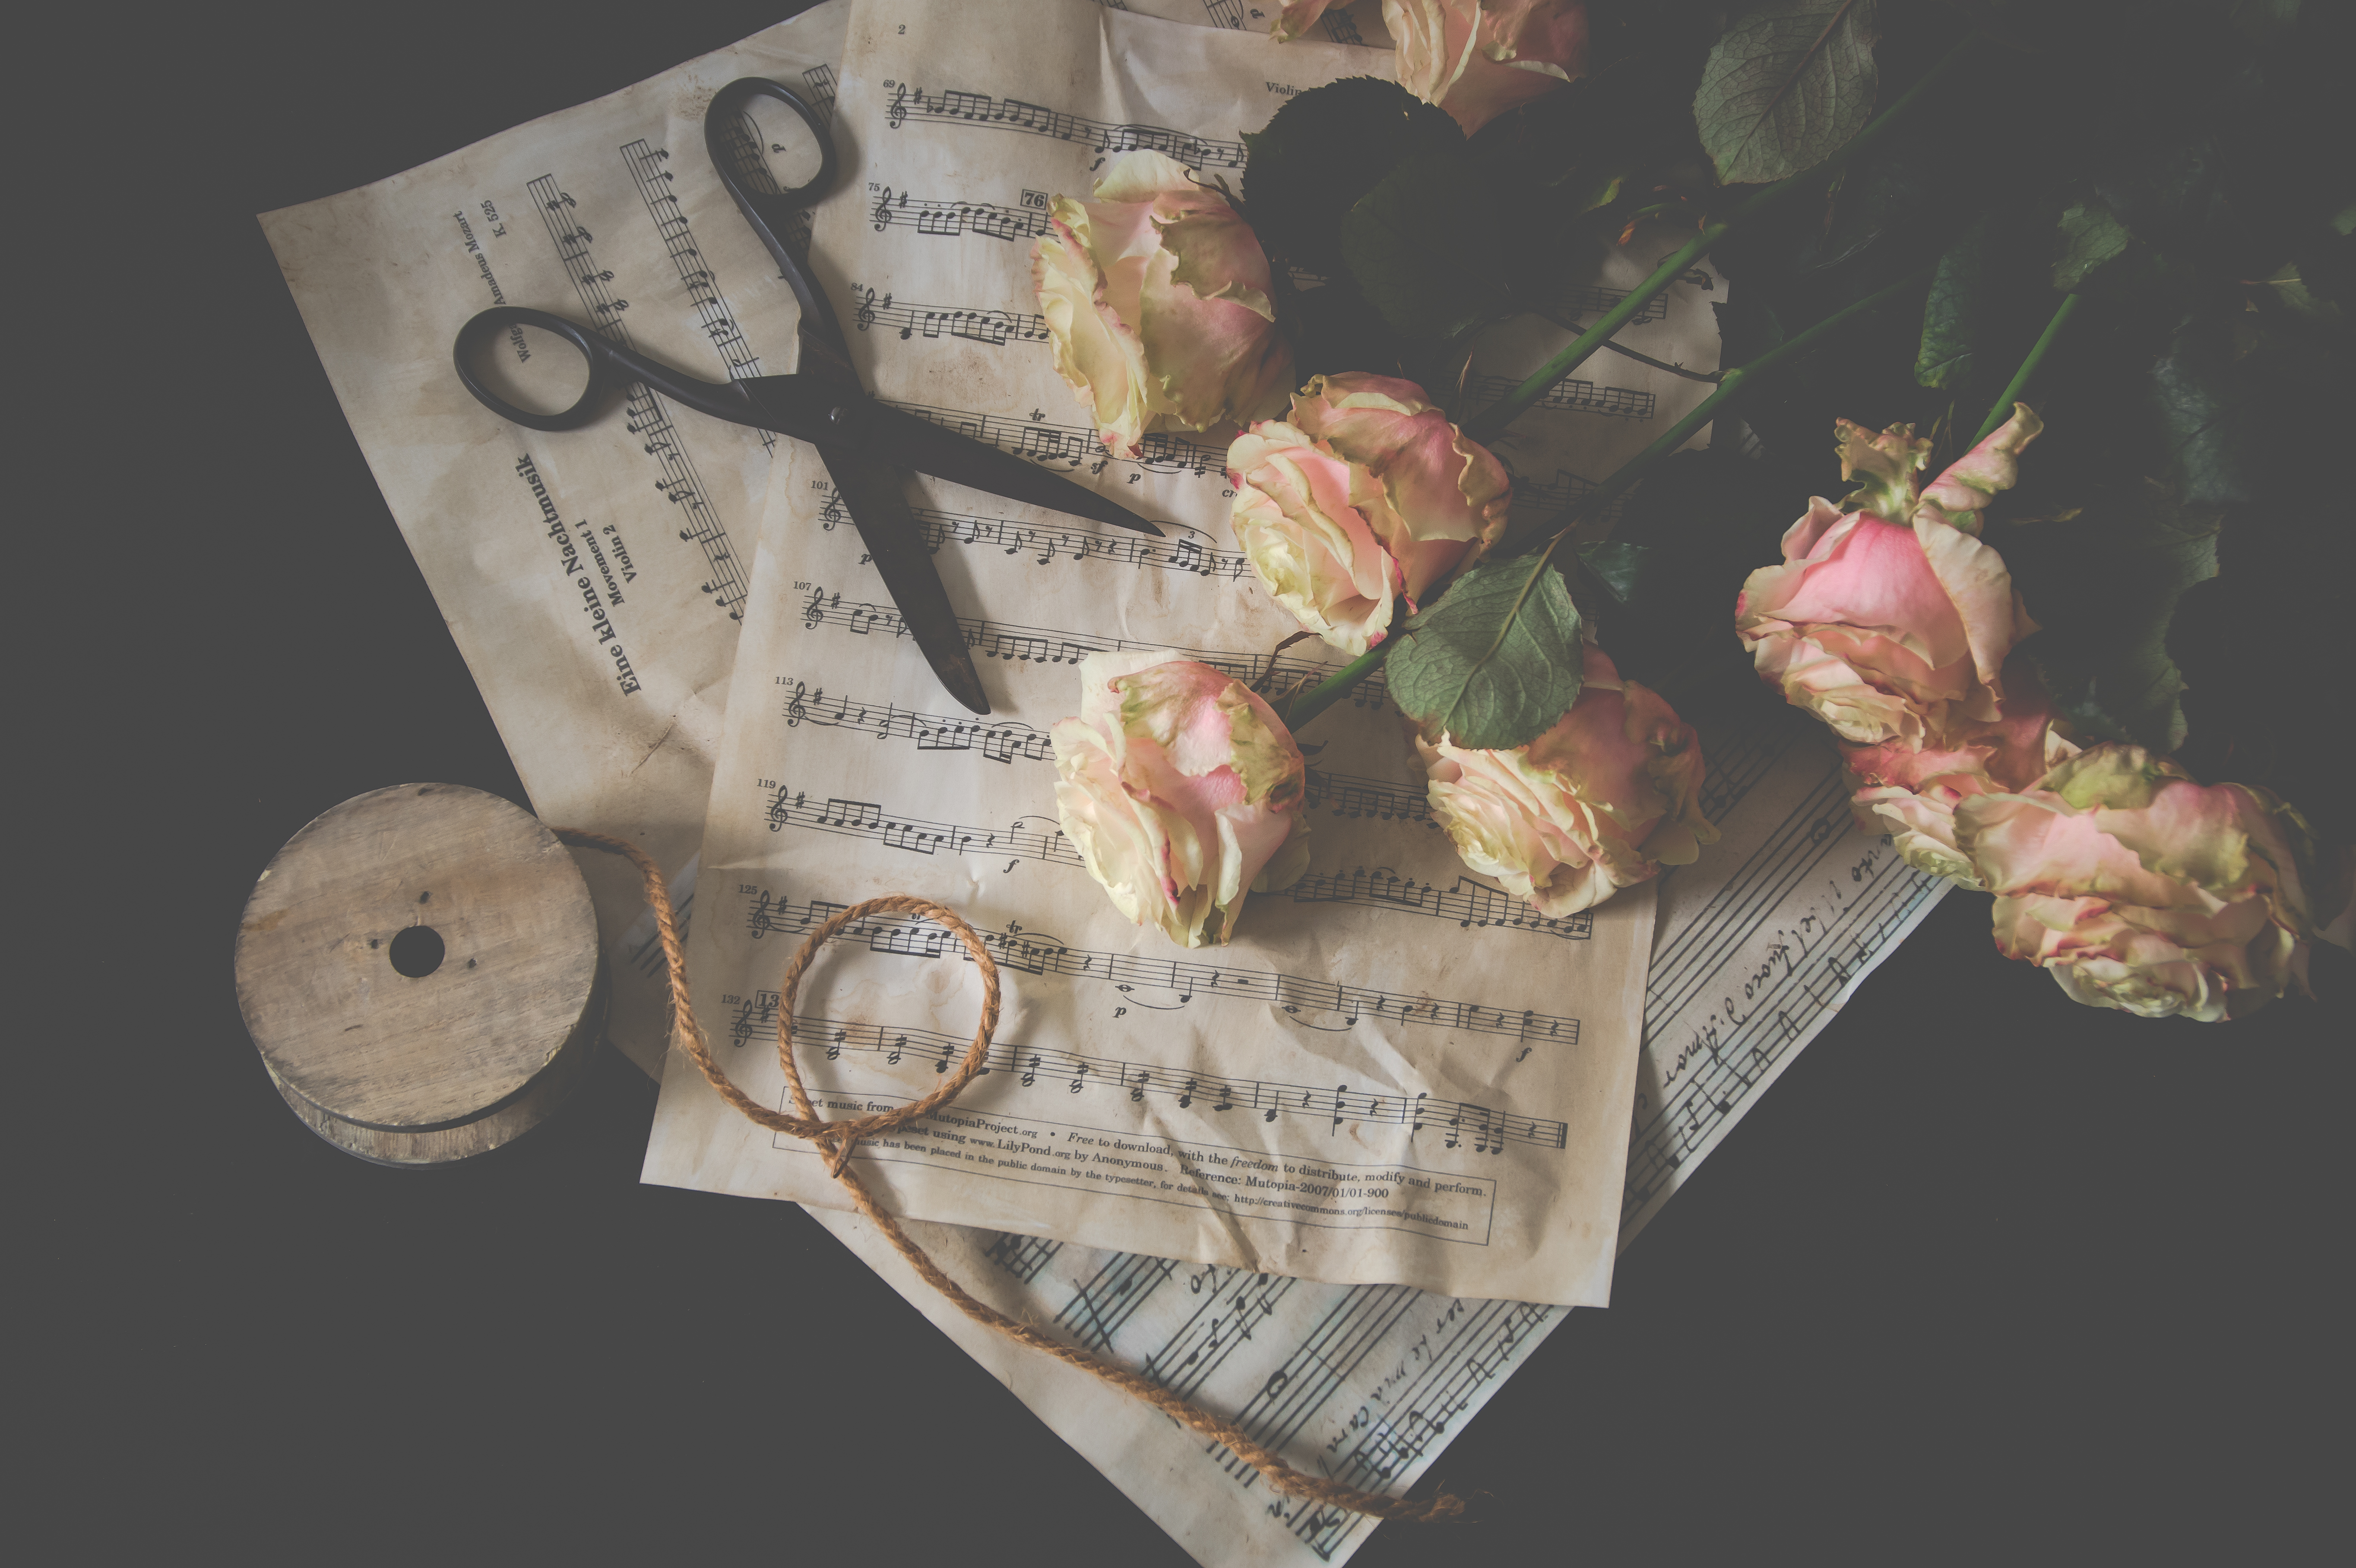
pink roses, scissors, rope, music notes, romantic, vintage, old, wallpaper, background, text, still life photography, font, petal, still life, flower arranging, floral design